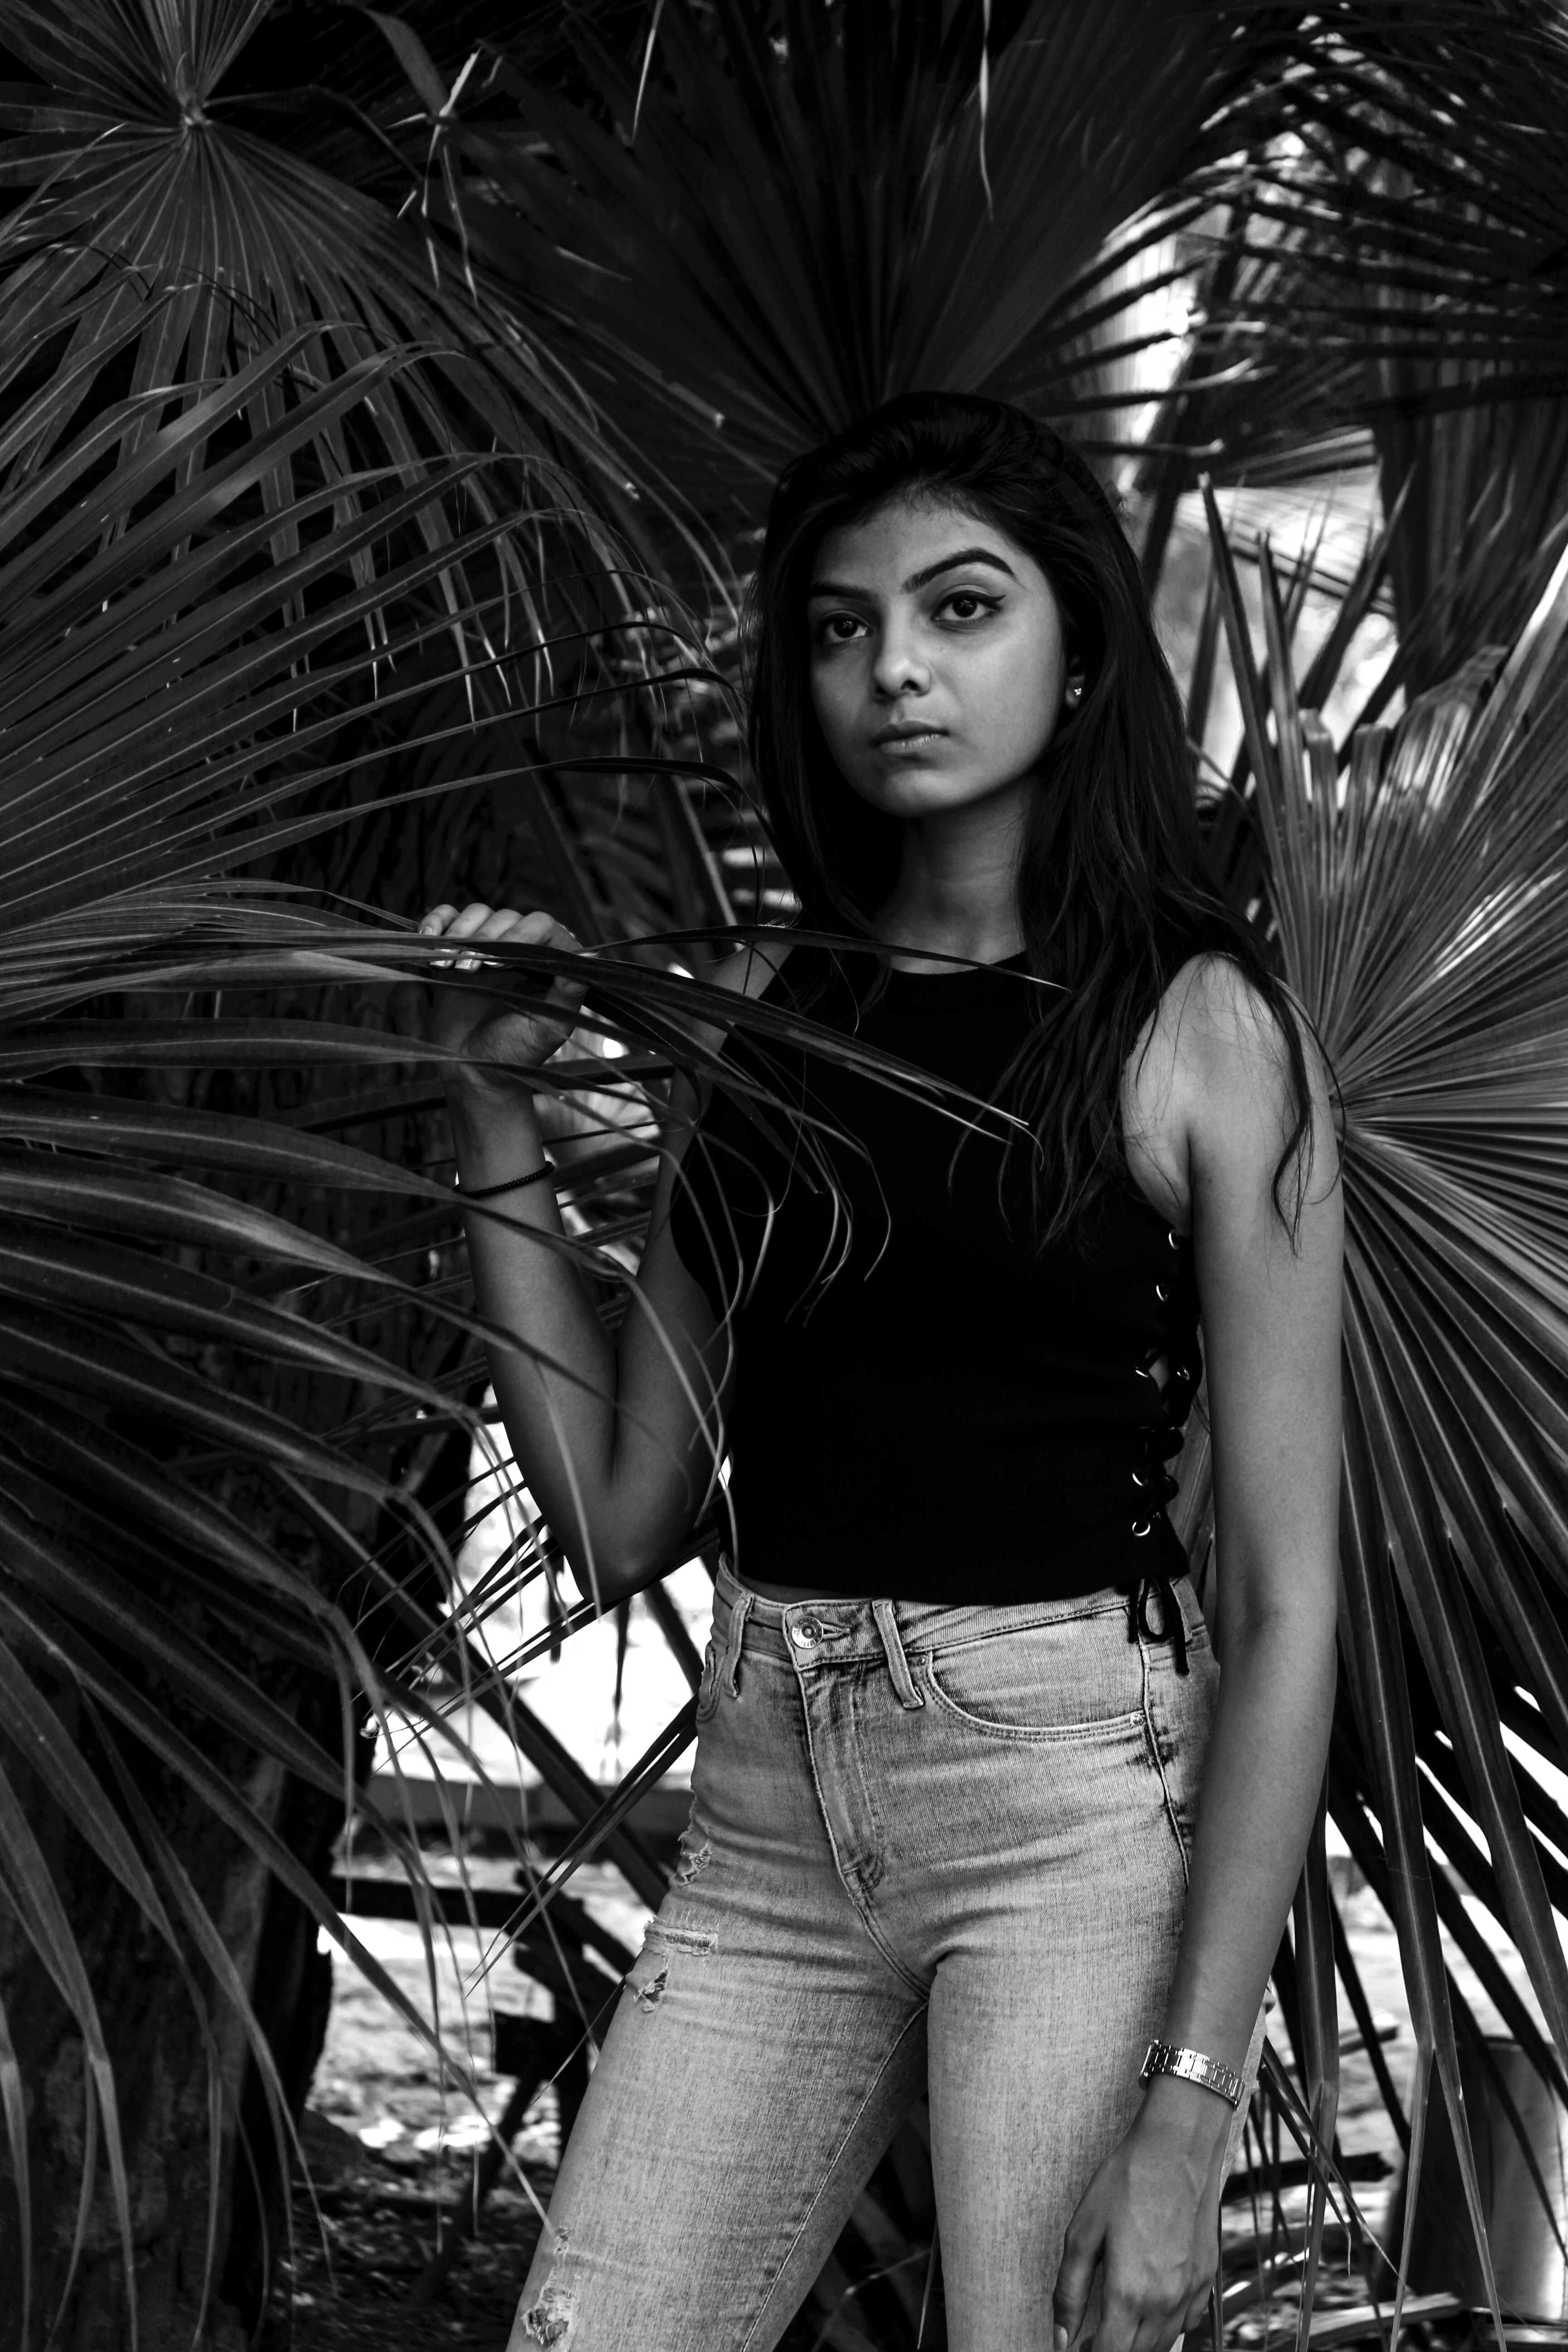
black, black and white, model, beauty, monochrome photography, lady, photography, photo shoot, girl, black hair, monochrome, fashion model, darkness, long hair, stock photography